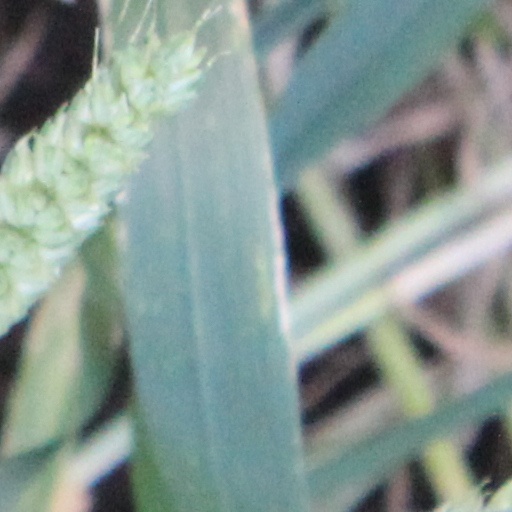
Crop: wheat